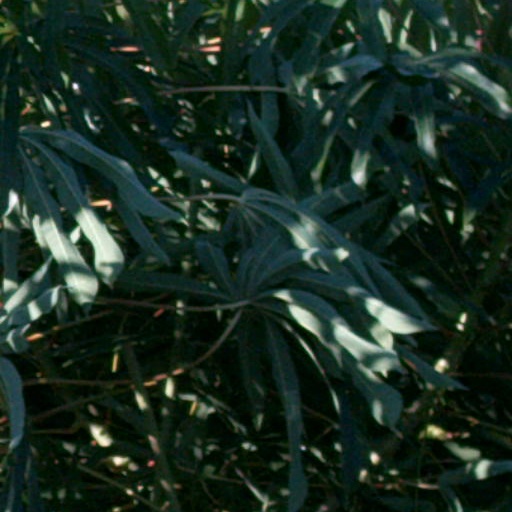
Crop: cassava